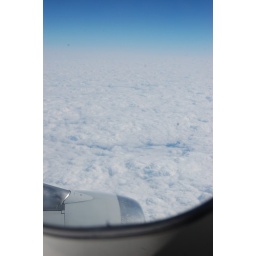
view of clouds seen from aeroplane over Alaska